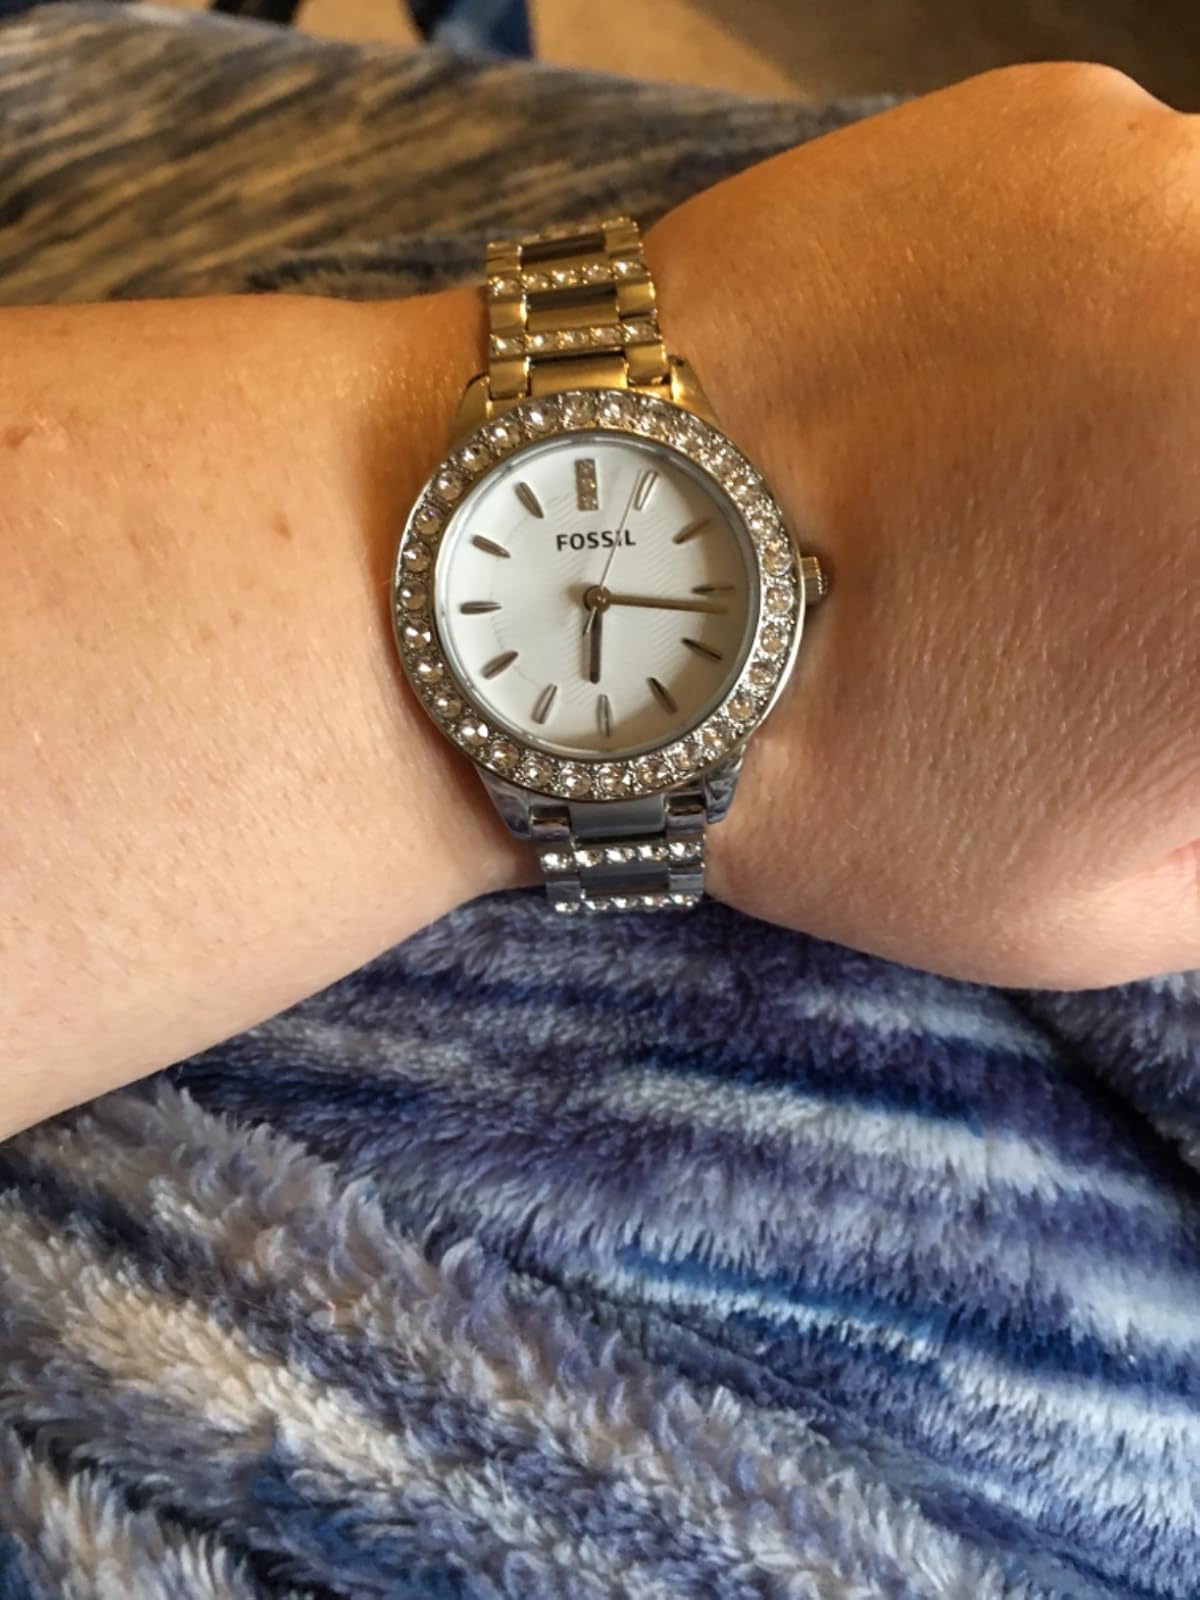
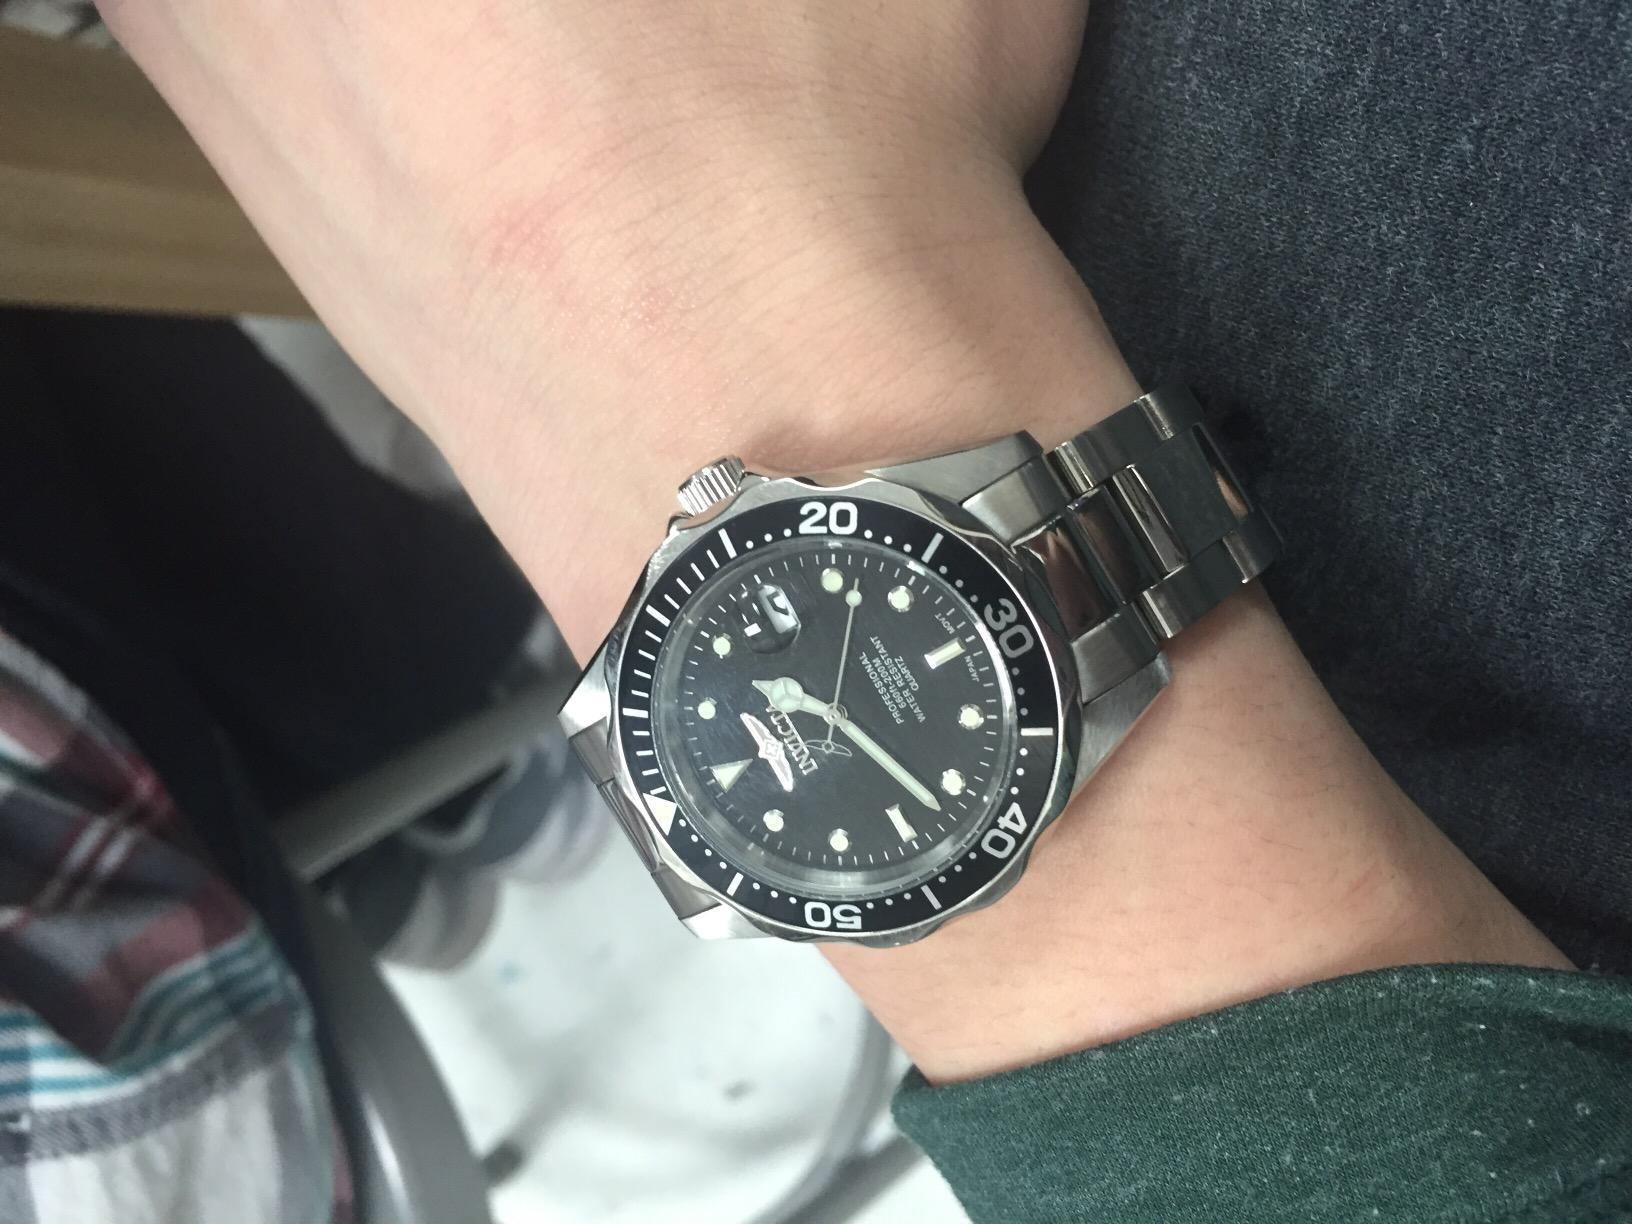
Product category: accessories_watch
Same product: no